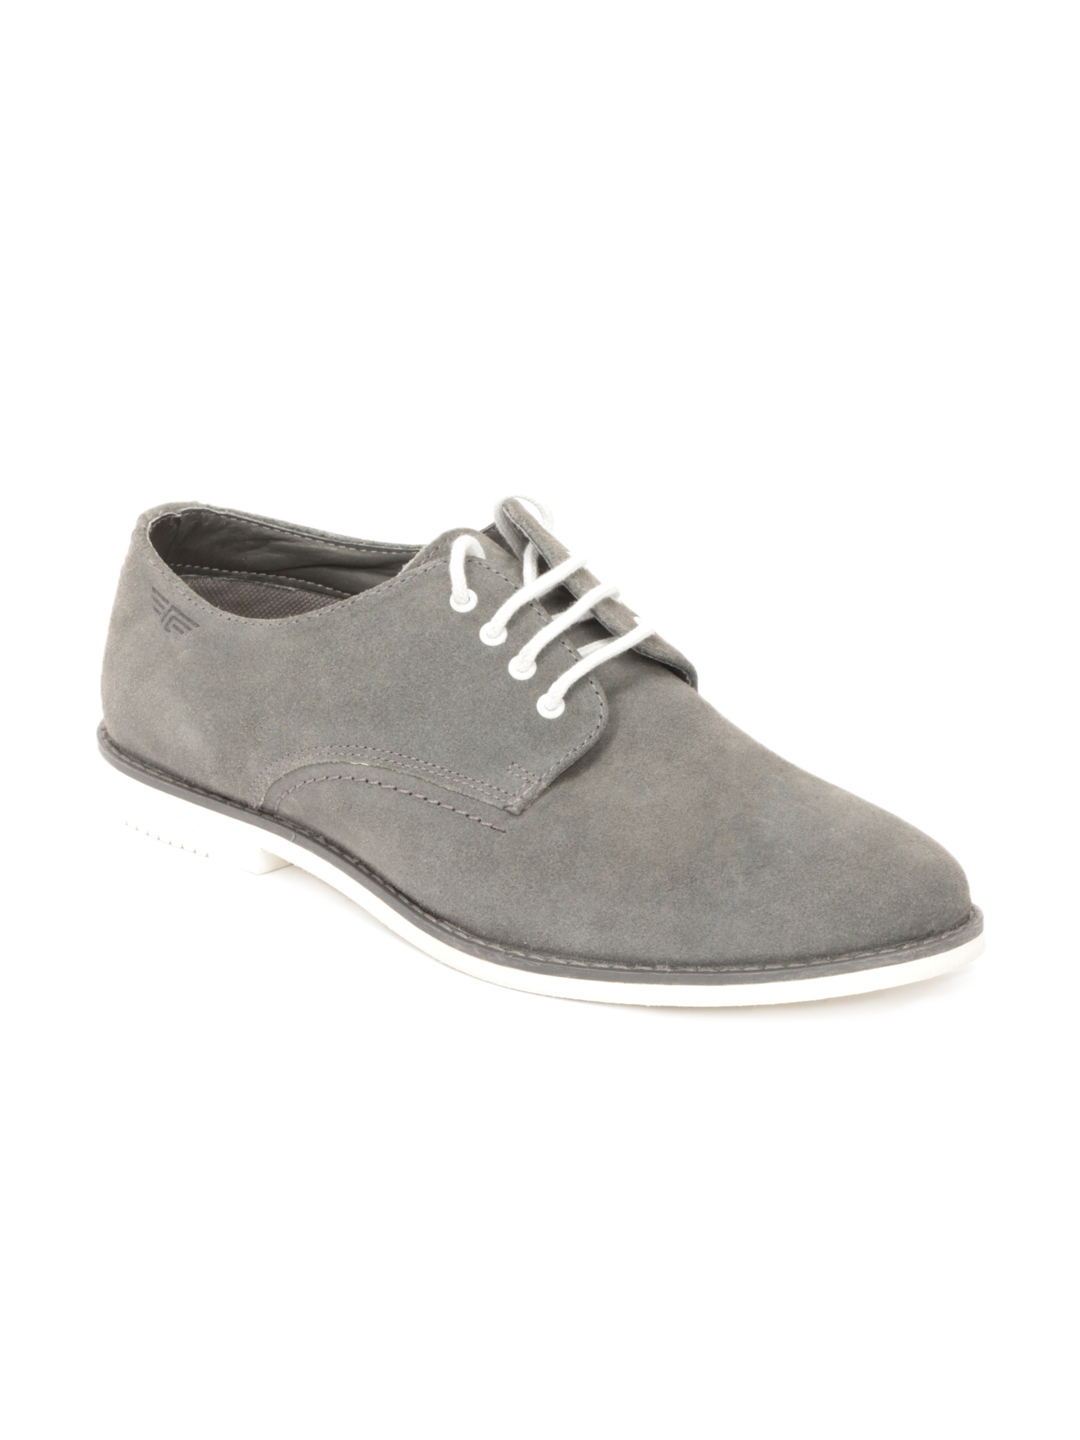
Red Tape Men Grey Shoes
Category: Footwear / Shoes / Casual Shoes
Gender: Men
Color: Grey
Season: Winter 2018
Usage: Casual